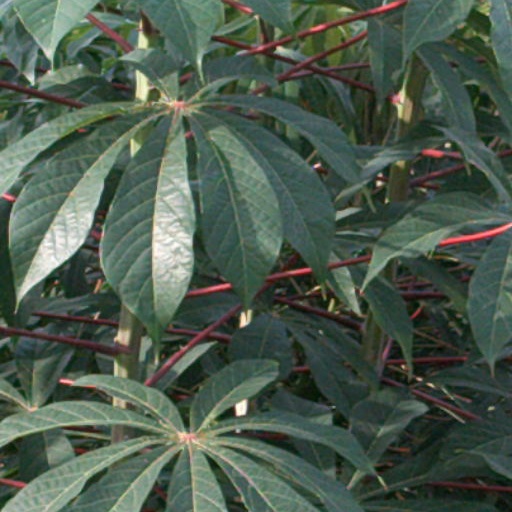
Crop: cassava